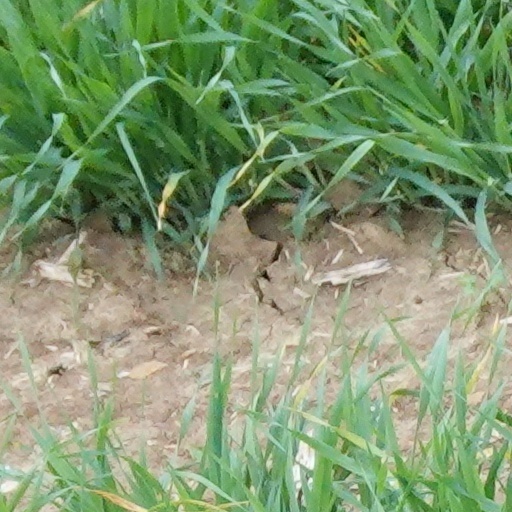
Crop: wheat